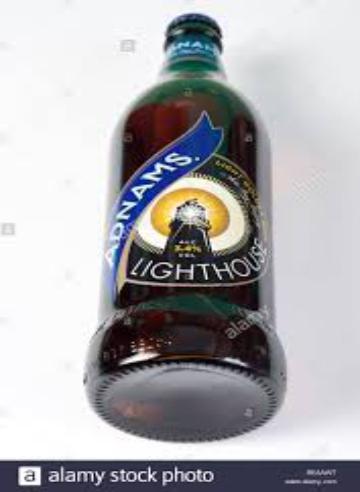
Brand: Adnams
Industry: Food